Vachina Kodalu Nachindi

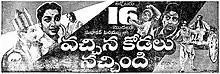
Theatrical release poster

Vachina Kodalu Nachindi is a 1959 Indian Telugu-language drama film, produced by Ponnaluri Vasanth Kumar Reddy under the Sudhakar Films banner and directed by D. Yoganand. It stars N. T. Rama Rao, Jamuna and music is composed by Susarla Dakshinamurthi.